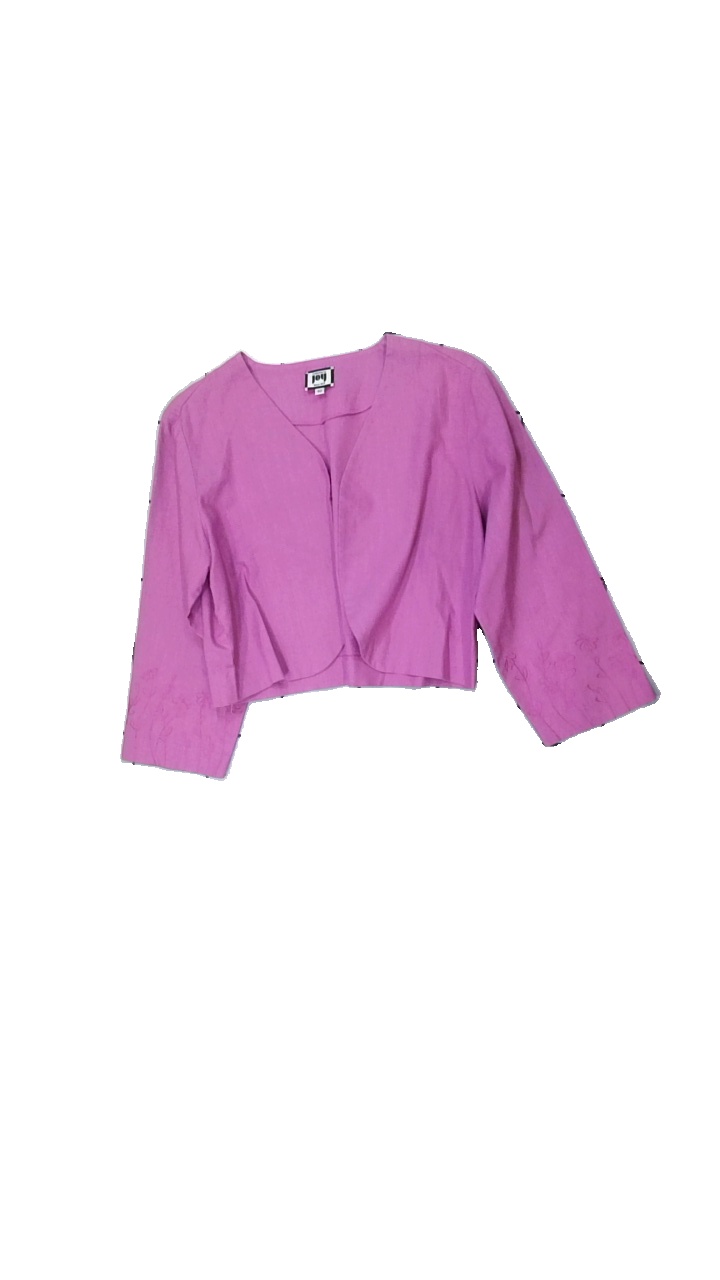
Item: Jacket (Ladies)
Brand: Joy
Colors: Purple
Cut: Cropped
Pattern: Embroidered
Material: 100% cotton
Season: All
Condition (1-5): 4
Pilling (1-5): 4
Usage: Reuse
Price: <50